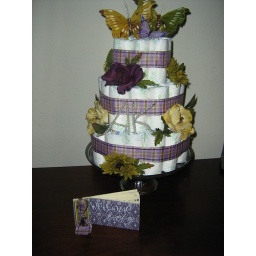
My diaper cake and sign in book-All handmade by me